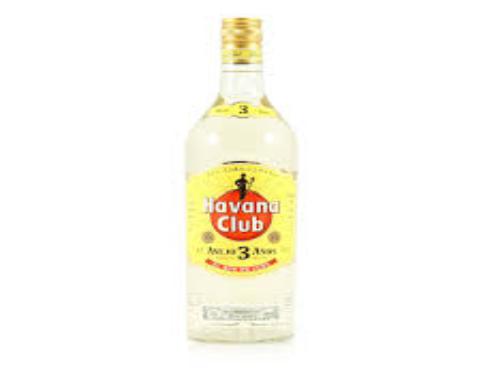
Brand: Havana Club
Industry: Necessities